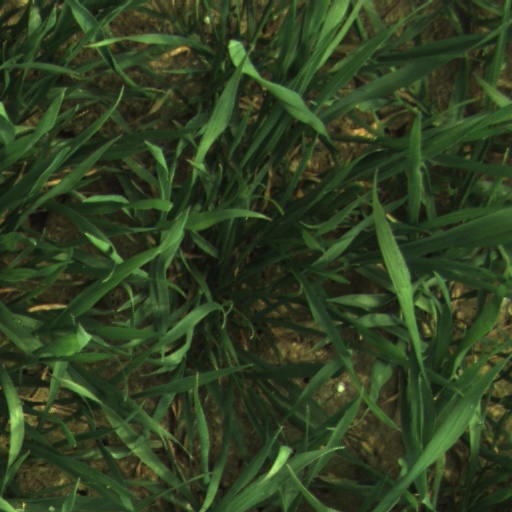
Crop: wheat